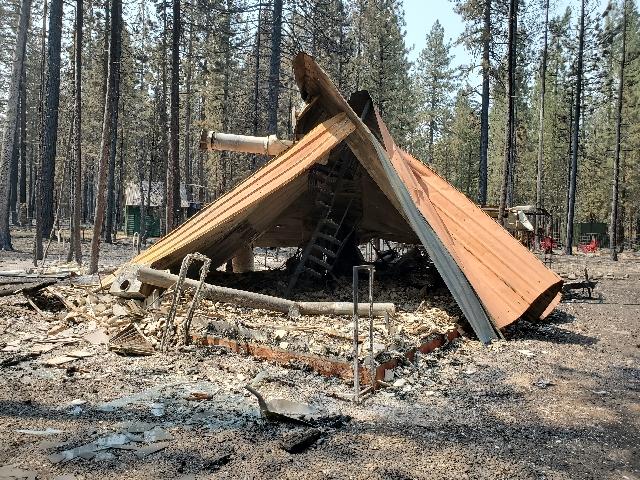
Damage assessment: destroyed